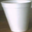
Label: cup